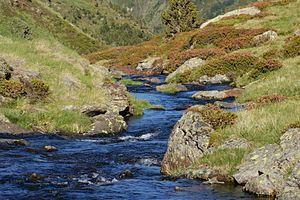
Le riu de Tristaina est un cours d'eau de la paroisse d'Ordino en Andorre, long de 5,8 km et affluent de la Valira del Nord.
L'Estany Esbalçat est un lac d'Andorre situé dans la paroisse d'Ordino.
Les estanys de Tristaina sont un ensemble de trois lacs de montagne situés dans la paroisse d'Ordino au nord-ouest de l'Andorre.